Muñiz Air National Guard Base

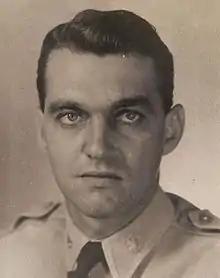
Lieutenant Colonel José Antonio Muñiz, co-founder of the PRANG.

The Puerto Rico Air National Guard consolidated its operations and moved from the Fernando Luis Ribas Dominicci Airport in May 1956 to a new facility at the Isla Verde Airport located in Carolina, Puerto Rico now known as Luis Muñoz Marín International Airport just 14 km (9 miles) east of San Juan, Puerto Rico. On 10 April 1958, the 156th Tactical Fighter reorganized into a Fighter Group. On 1 January 1976, the 156th Tactical Fighter Group converted from F-104 Starfighter to A-7D Corsair. The first A-7s arrived in November and the last in March 1976.